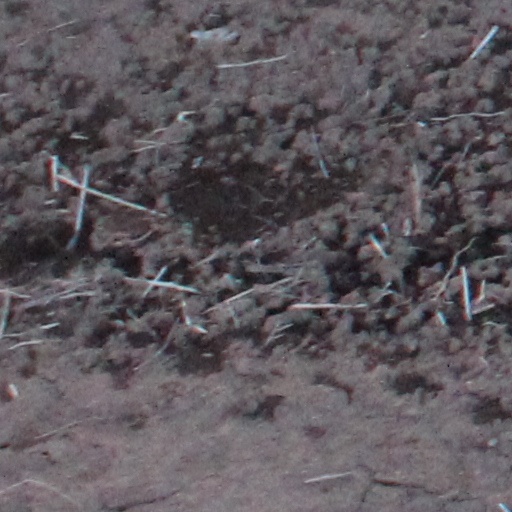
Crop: wheat